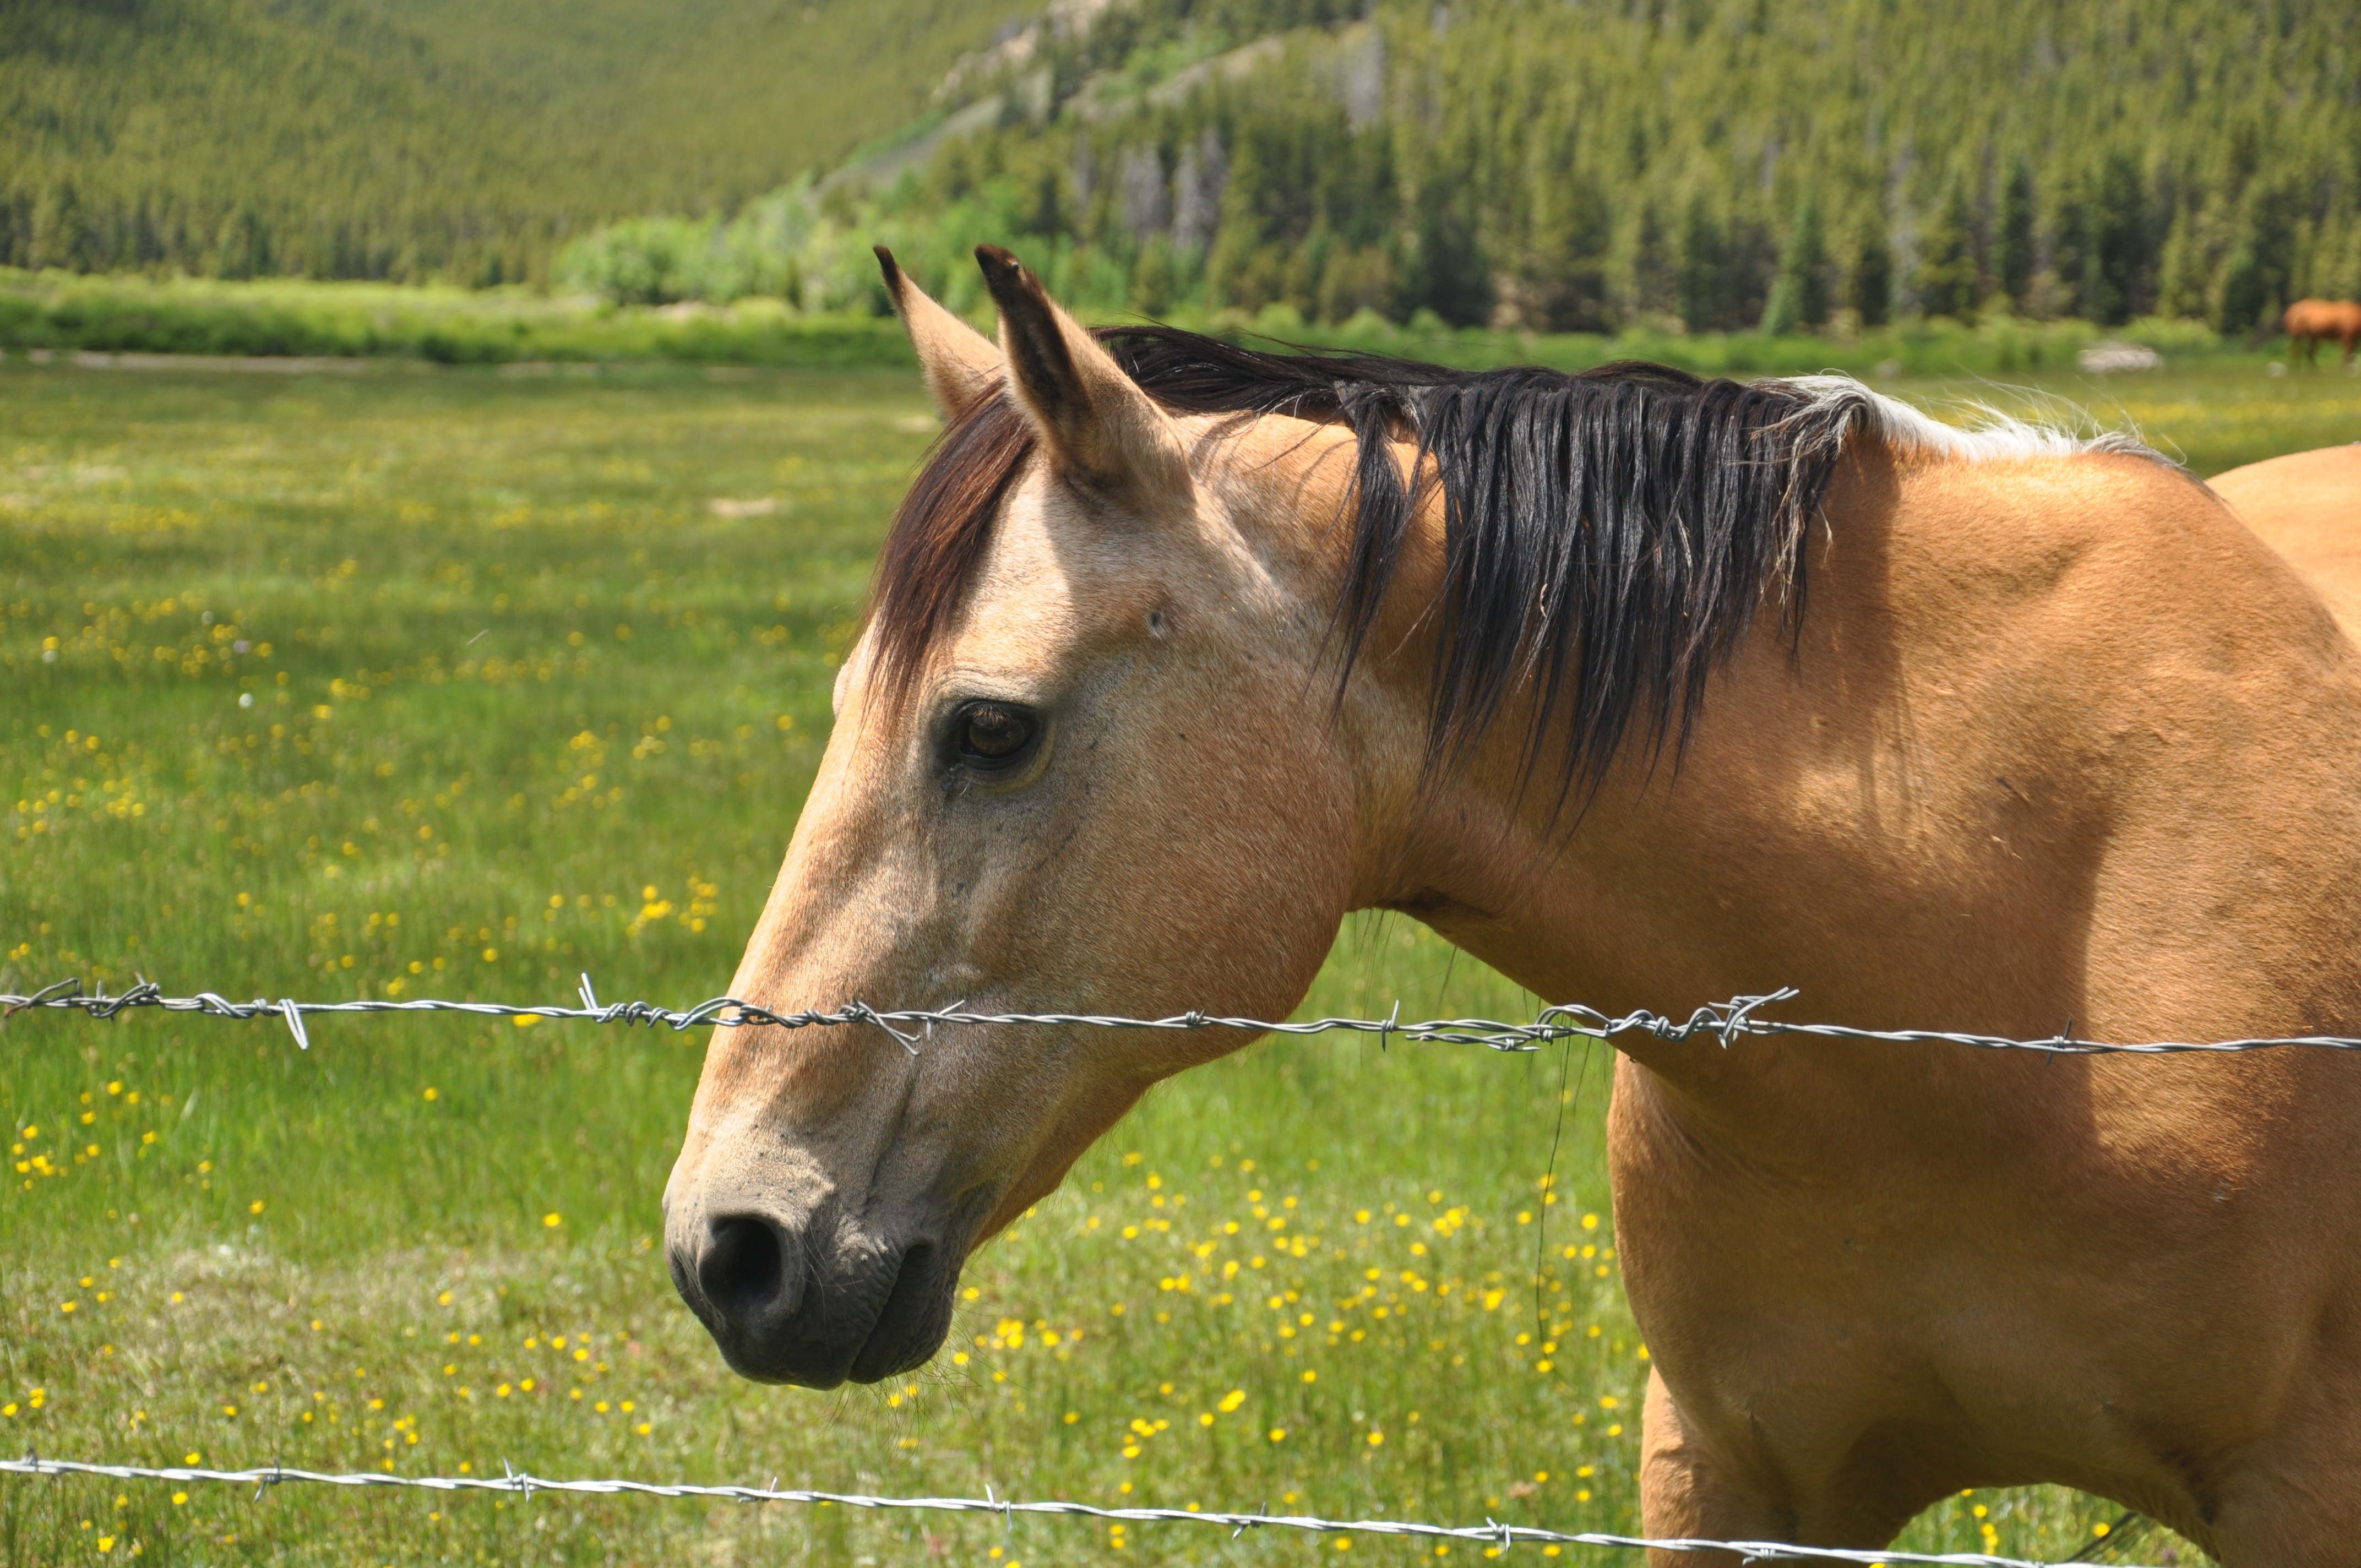
farm, pasture, grazing, ranch, horse, mammal, stallion, mane, fauna, equine, cowboy, vertebrate, mare, western, cool photo, foal, colt, pack animal, horse like mammal, mustang horse